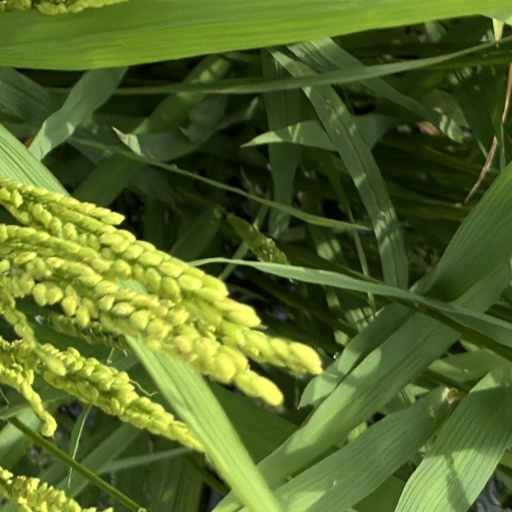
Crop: rice